Malta at the 2014 Winter Olympics

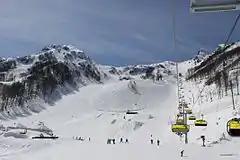
Rosa Khutor Alpine Resort, where the alpine skiing events were held.

According to the final quota allocation released on January 20, 2014 Malta had qualified one athlete. Born in France, Élise Pellegrin has Maltese citizenship because her great-grandfather was Malta-born, giving her the opportunity to compete for the country. Before the competition, Pellegrin said, "I'm really excited and proud to represent Malta – my roots are from there and it's very important to me". Her mother cried "tears of happiness" when Pellegrin announced she was going to represent Malta. On February 18, Pellegrin finished the giant slalom race in 65th position out of 67 skiers who completed both runs. On February 21, she finished the slalom race in 42nd position out of 49 skiers who completed both runs.